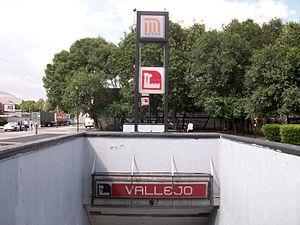
Vallejo est une station de la Ligne 6 du métro de Mexico. Il est situé au nord de Mexico, dans la délégation Azcapotzalco.